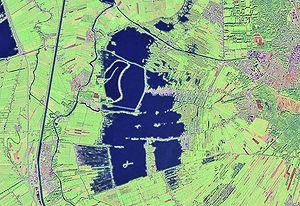
Les Loosdrechtse Plassen est un ensemble de lacs situés entre les villes d'Amsterdam, Utrecht et Hilversum. Le double village de Loosdrecht en est le centre.